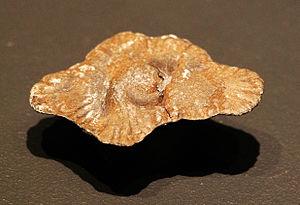
Les fossiles les plus anciens sont ceux d'organismes unicellulaires qui dateraient de 3,4 milliards d'années. Des fossiles d'organismes plus complexes, multicellulaires, sont datés, pour les plus anciens d'entre eux, de 2,1 milliards d'années.
On désigne par groupe fossile de Franceville ou, selon le nom officiel, Gabonionta, un ensemble fossile d'organismes pluricellulaires macroscopiques datés de 2,1 milliards d'années, le plus ancien témoignage de ce genre découvert jusqu'ici. Environ 250 fossiles ont été identifiés.